Snowmelt system

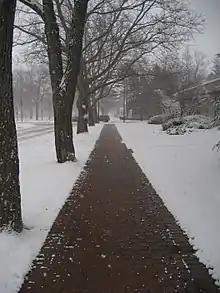
A heated sidewalk in Holland, Michigan

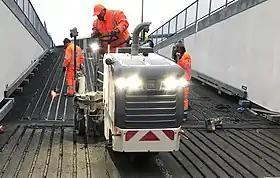

A snowmelt system prevents the build-up of snow and ice on cycleways, walkways, patios and roadways, or more economically, only a portion of the area such as a pair of -wide tire tracks on a driveway or a center portion of a sidewalk, etc. It is also used to keep entire driveways and patios snow free in snow prone climates. The "snow melt" system is designed to function during a storm to improve safety and eliminate winter maintenance labor including shoveling, plowing snow and spreading de-icing salt or traction grit (sand). A snowmelt system may extend the life of the concrete, asphalt or under pavers by eliminating the use of salts or other de-icing chemicals, and physical damage from winter service vehicles. Many systems are fully automatic and require no human input to maintain a snow/ice-free horizontal surface.